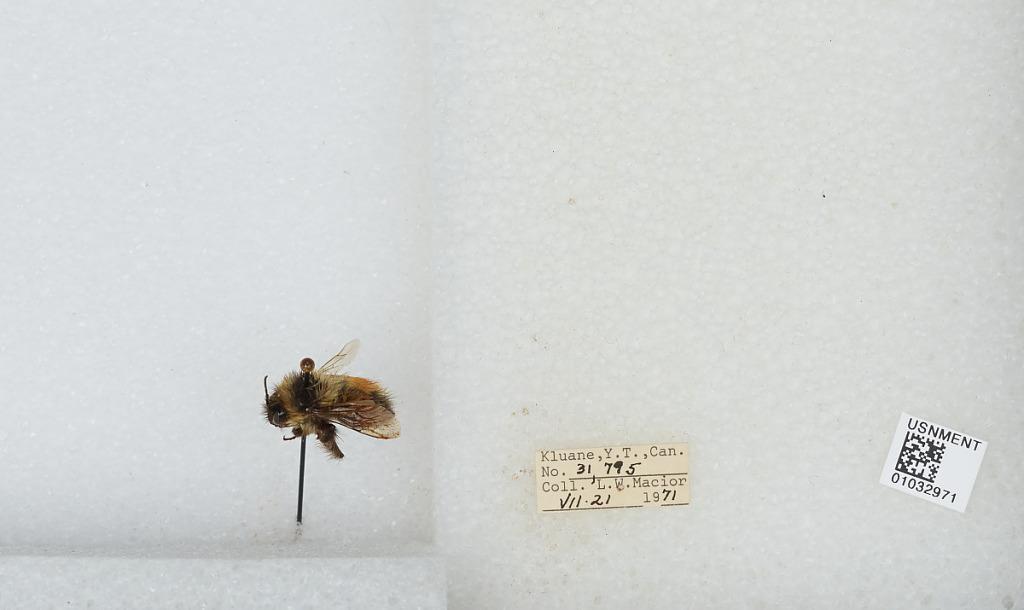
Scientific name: Bombus (Pyrobombus) sylvicola Kirby
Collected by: L. Macior
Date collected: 1971-7-21
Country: Canada
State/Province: Yukon Territory
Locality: Kluane
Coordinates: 60.75, -139.5